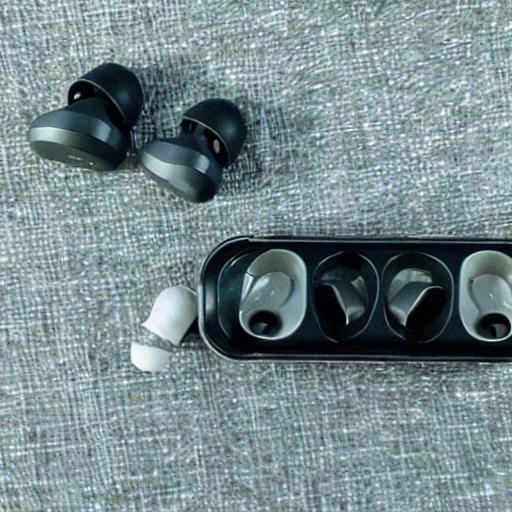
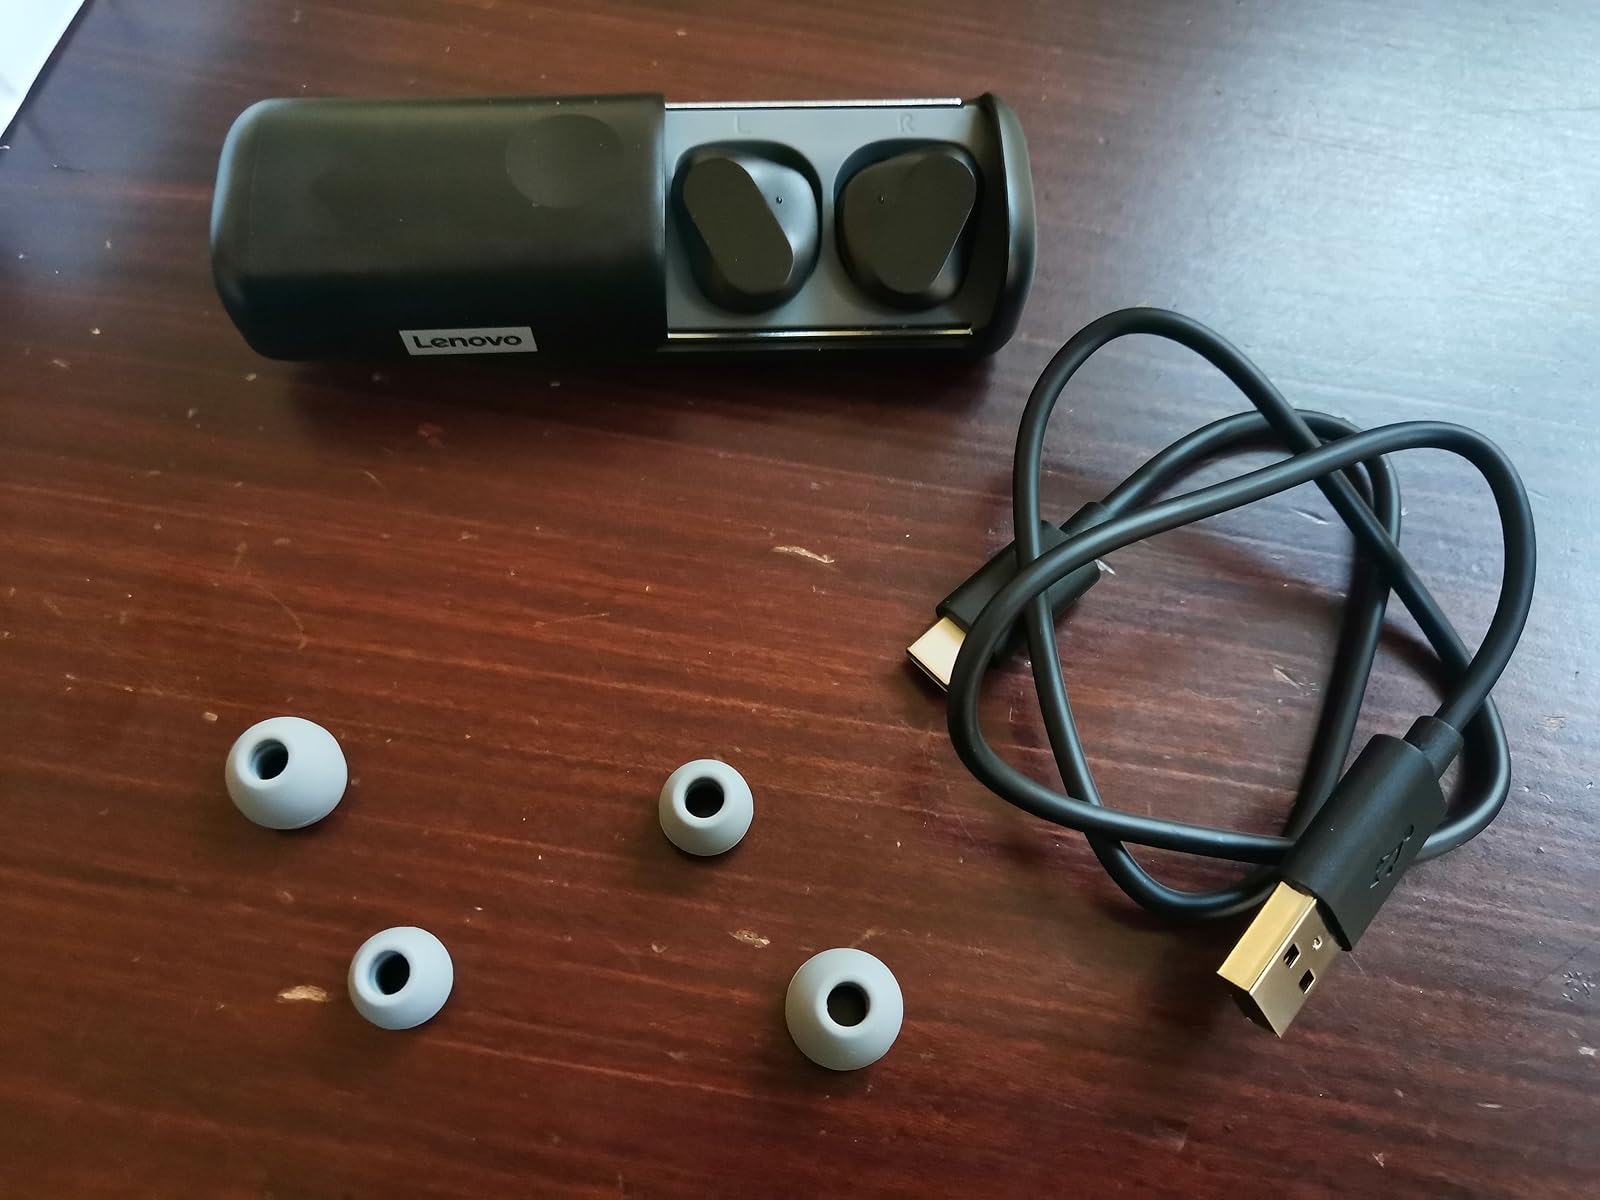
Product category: earbuds
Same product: no